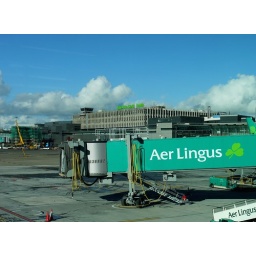
Aer Lingus jet bridge and Terminal 1 main building in the background.